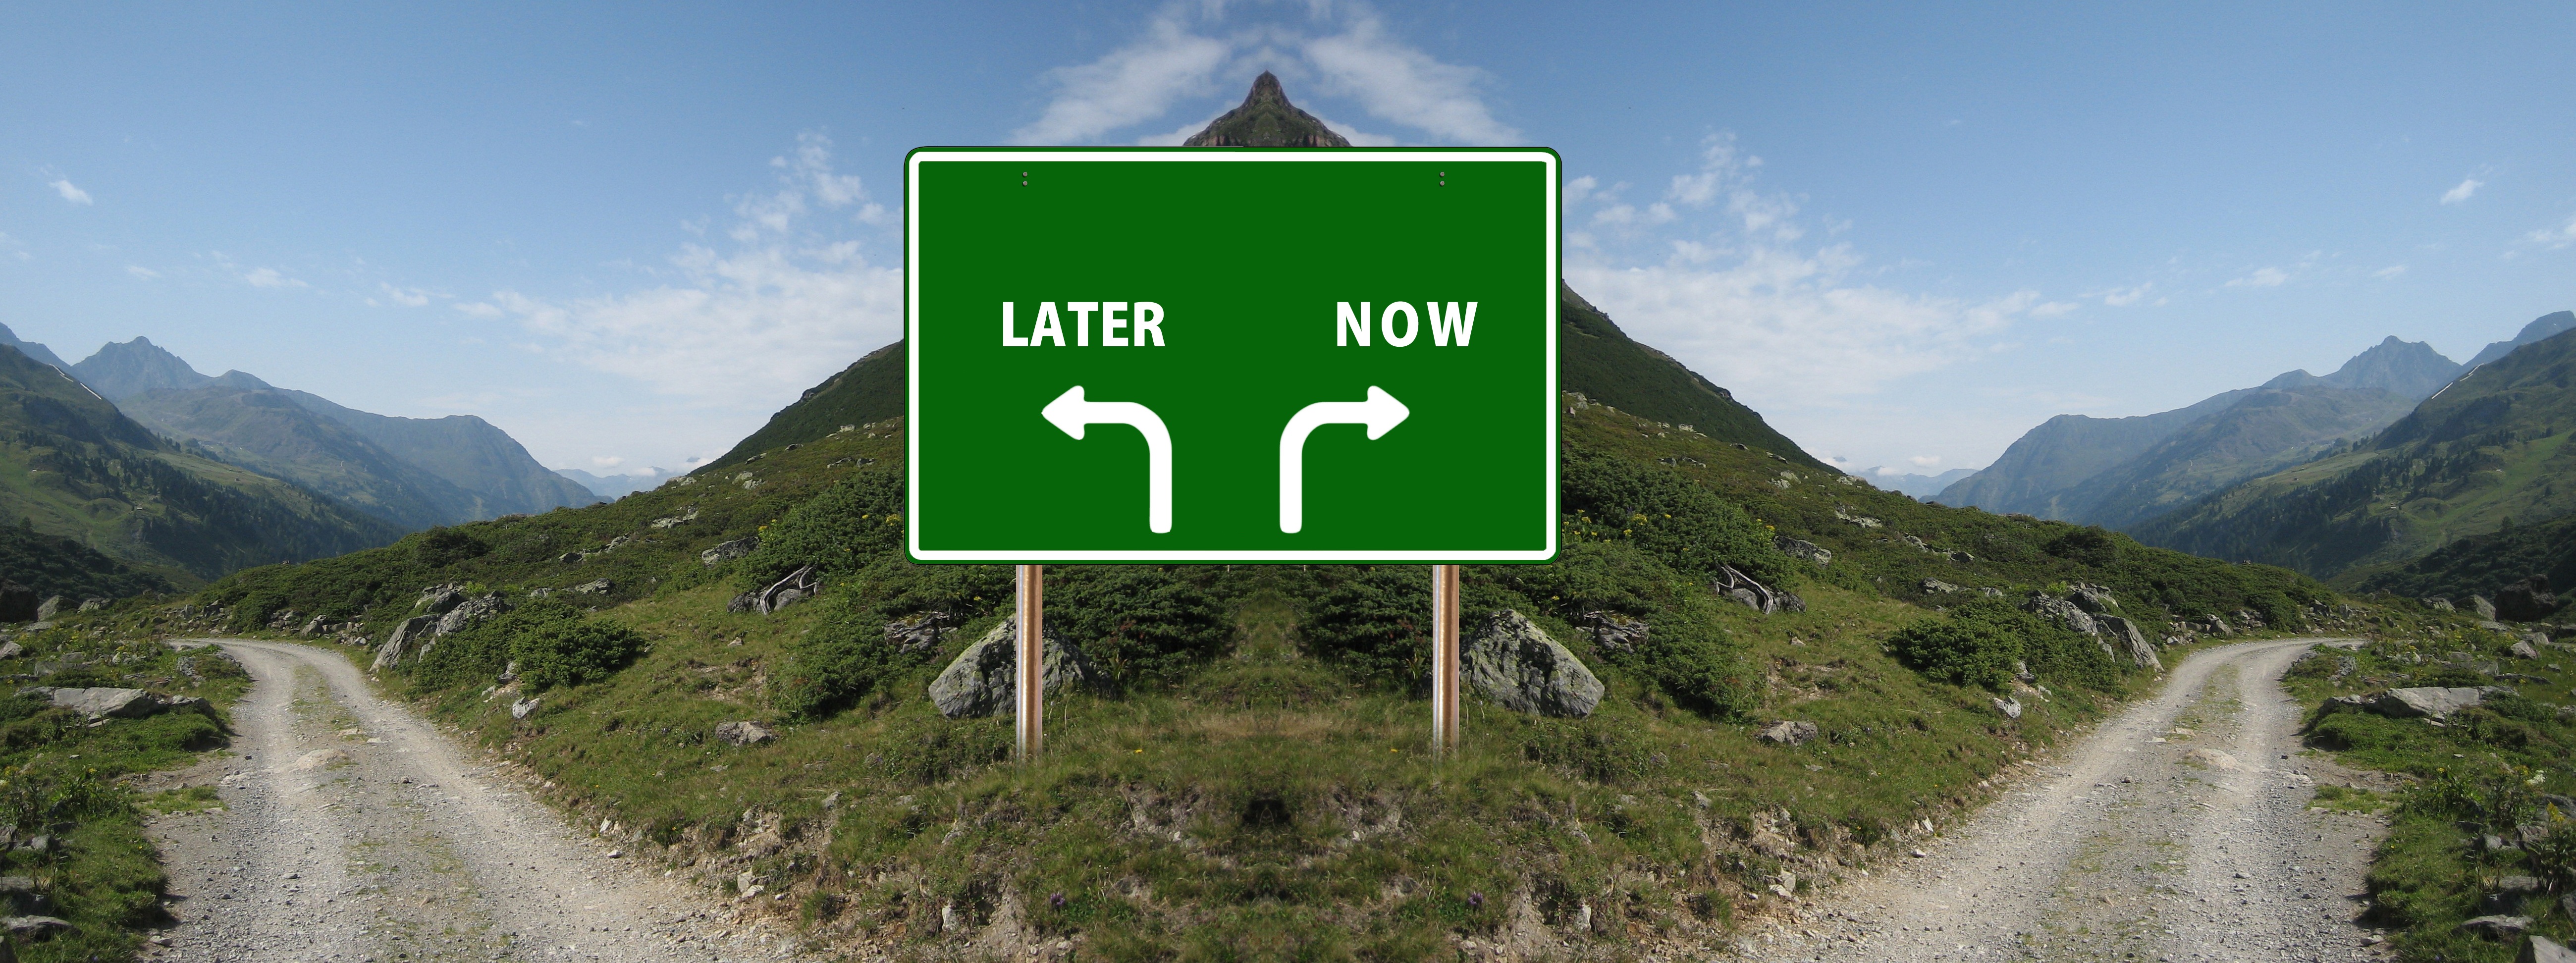
walking, mountain, road, trail, adventure, highway, valley, mountain range, sign, direction, ridge, road trip, move, plan, now, away, save, junction, hours, delay, implement, embarrassed, mountain pass, mountainous landforms, afterwards, to postpone, postpone, reset